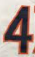
Number: 4